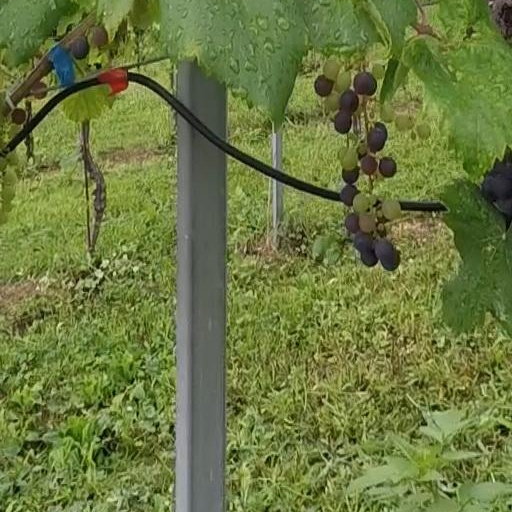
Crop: grape